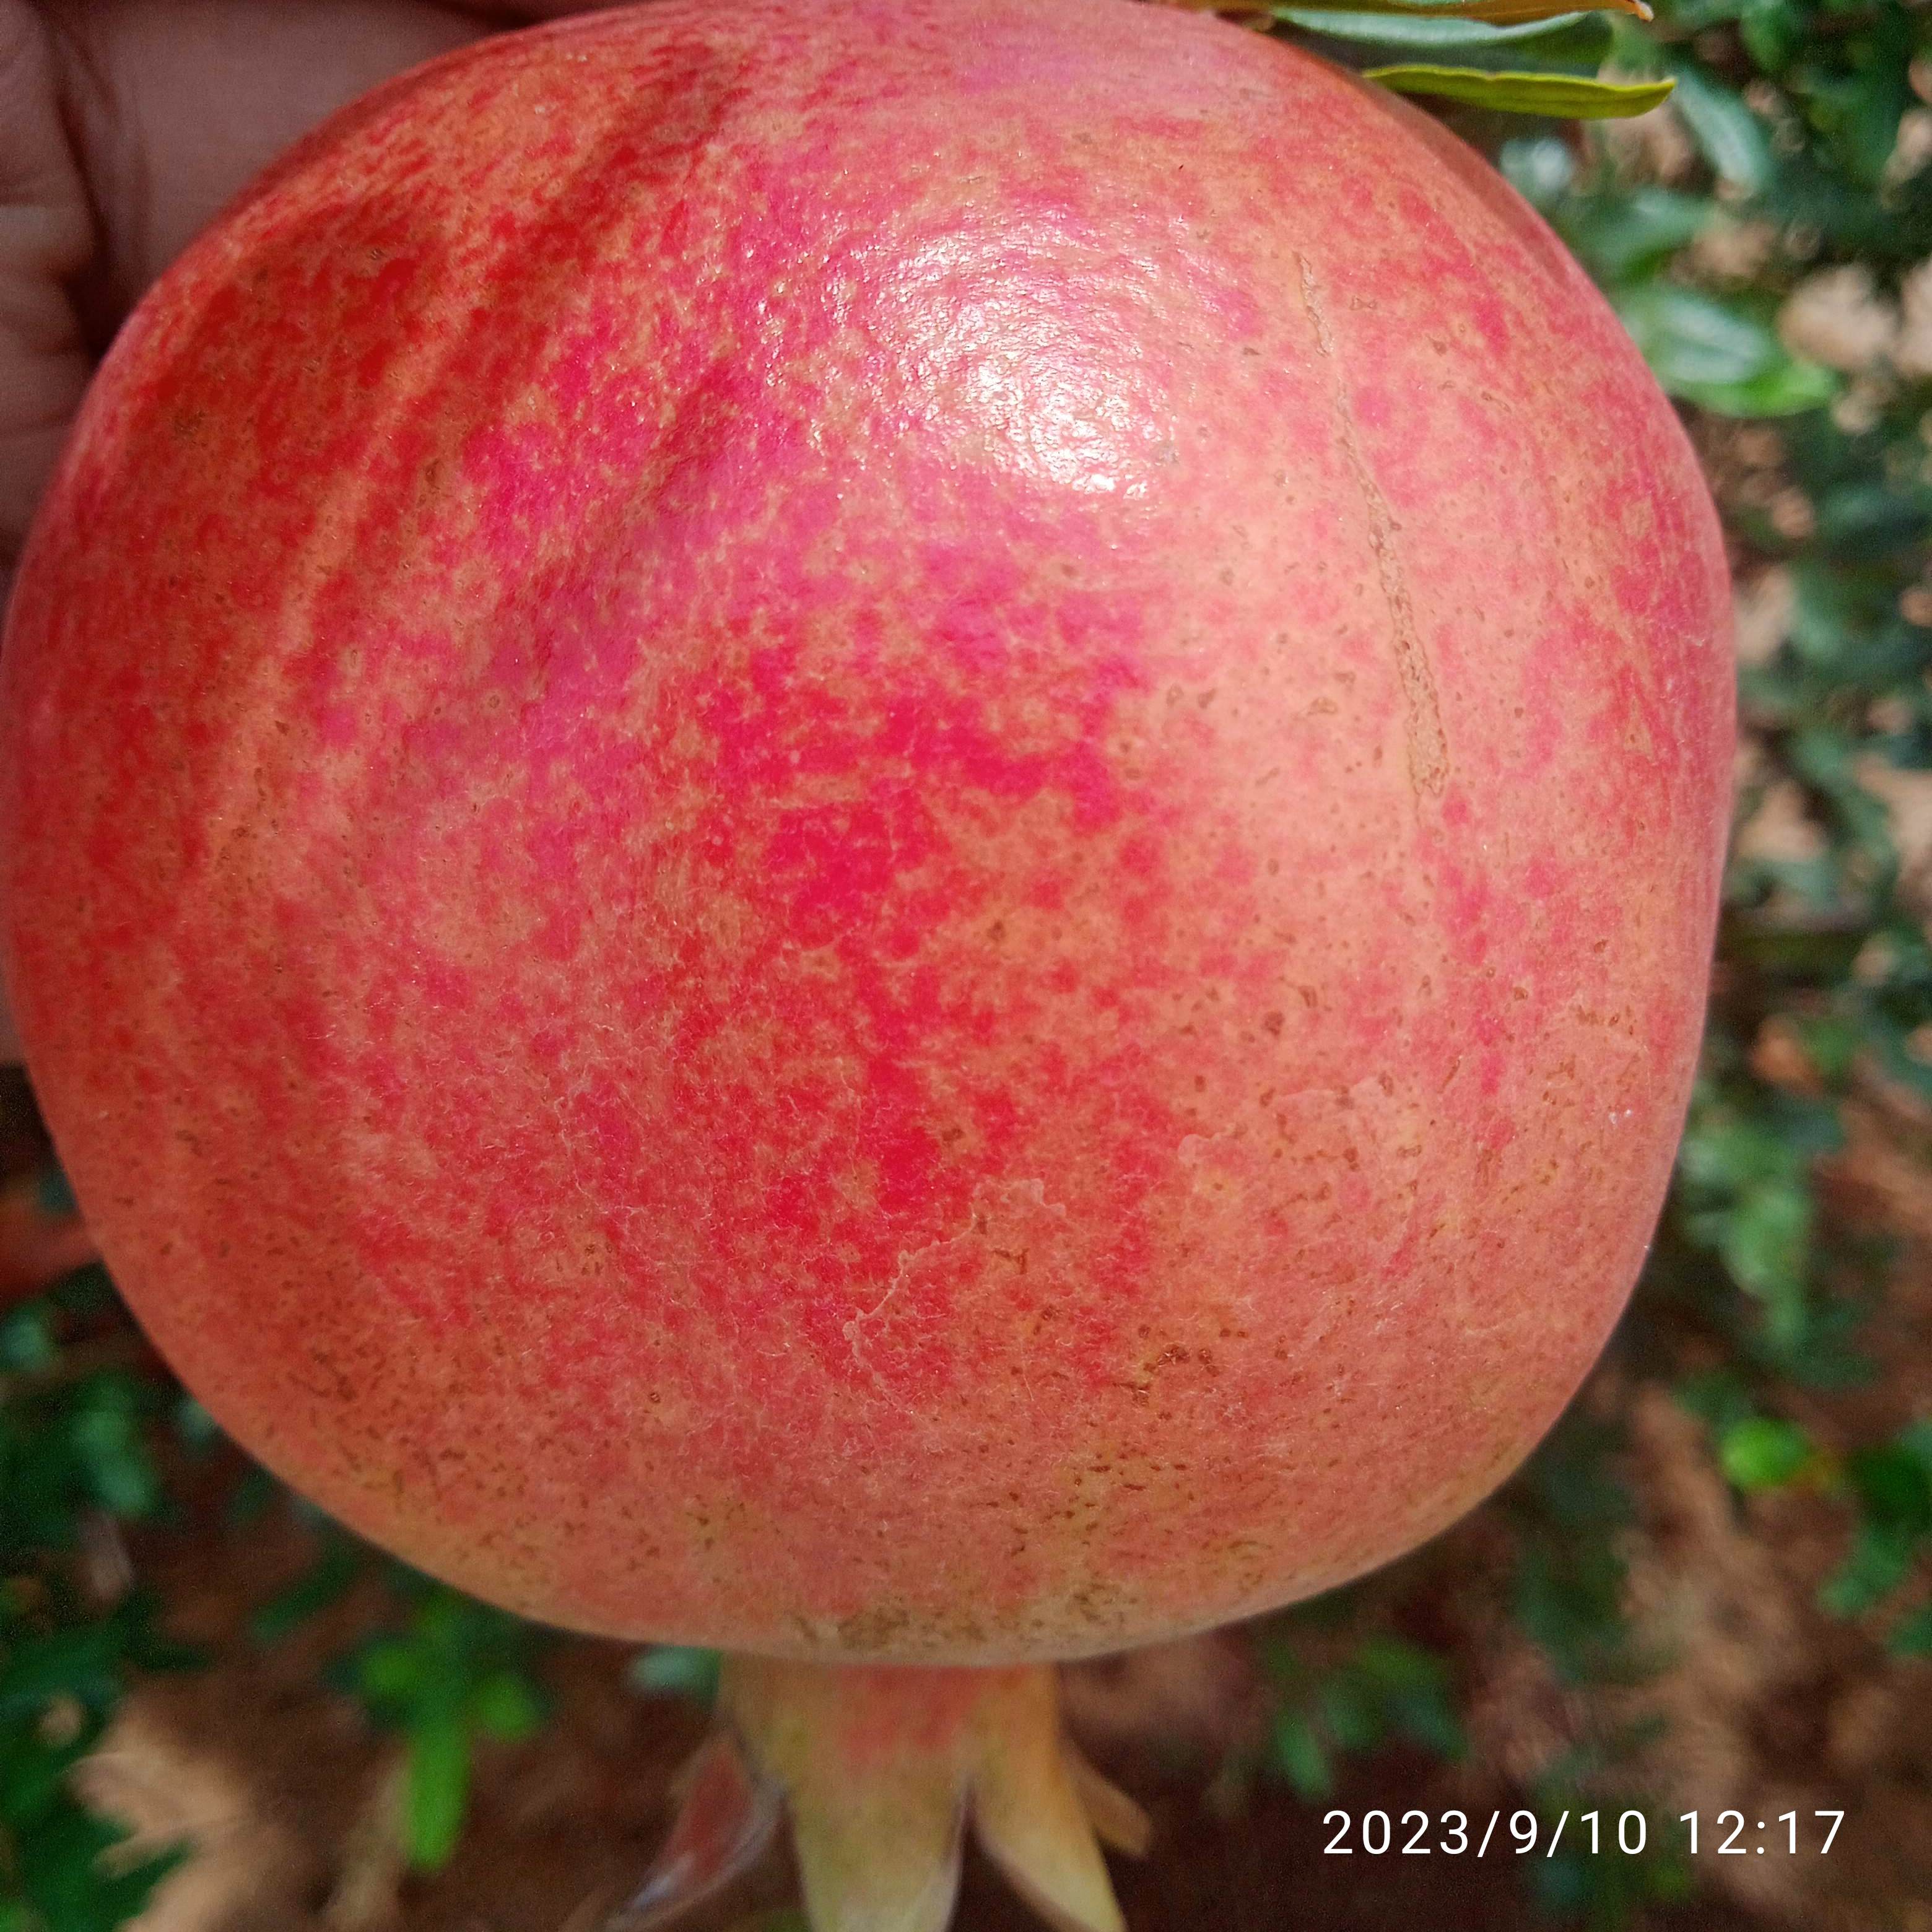
Label: Healthy